Christchurch Town Hall

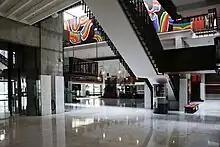
Foyer of the Christchurch Town Hall

The current building was part of an envisaged civic centre for Christchurch. Part I, the Christchurch Town Hall, was opened on 30 September 1972 by the Governor General, Sir Denis Blundell. The project was carried out by the then six metropolitan territorial local authorities, i.e. Christchurch City Council, Paparua and Heathcote County Councils, Riccarton and Lyttelton Borough Councils, and Waimairi District Council. Five of these local authorities were amalgamated in the 1989 local government reforms, and Lyttelton became part of Christchurch in March 2006, hence Christchurch City Council has sole responsibility for the venue these days.